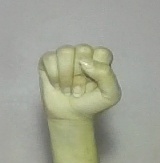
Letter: saad